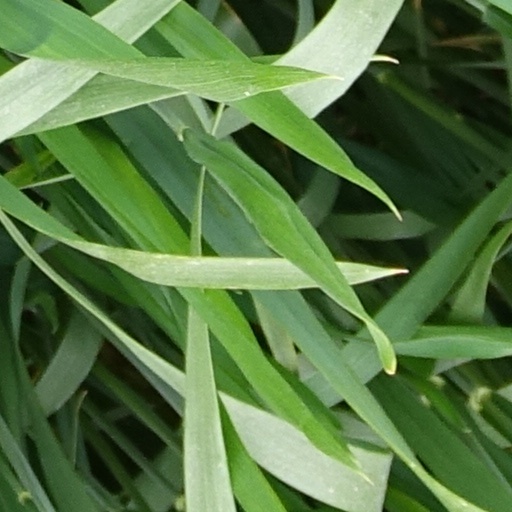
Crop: wheat